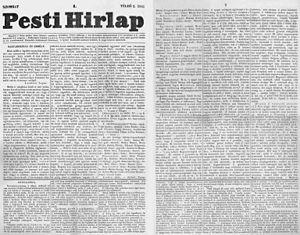
Pesti Hírlap est le nom de plusieurs journaux politiques hongrois parus entre 1841 et 1994.